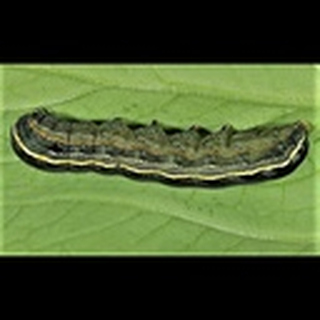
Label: cotton_army_worm